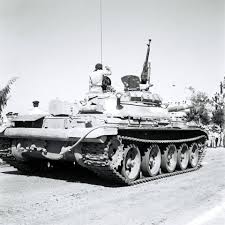
Label: Tank